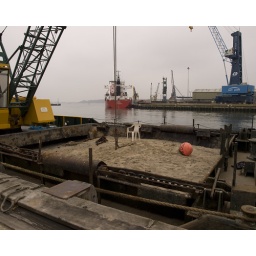
This odd scene on the back of a boat in Poole harbour... a sandpit with chair and ball...